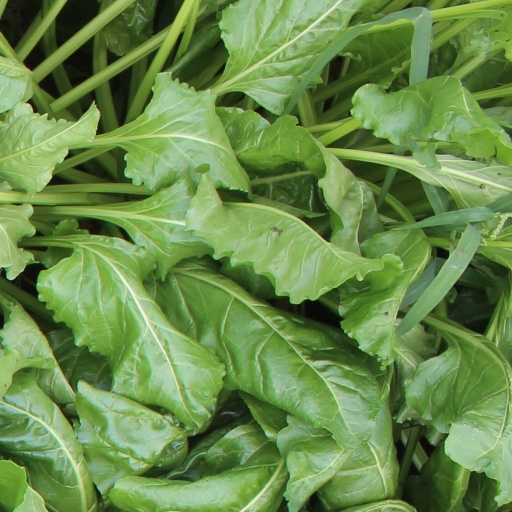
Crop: sugar beet